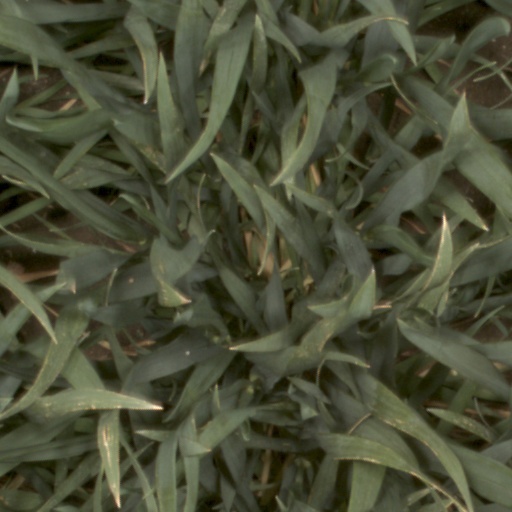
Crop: wheat